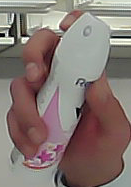
Product: rexona_spray